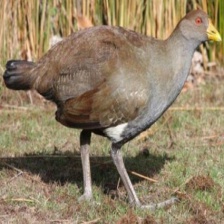
Species: TASMANIAN HEN
Scientific name: TRIBONYX MORTIERII
ImageNet parent category: european_gallinule